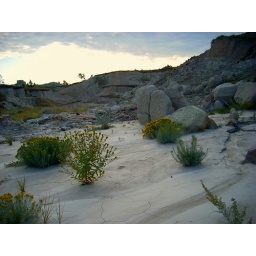
I loved the contrast of the green plants and yellow flowers against the stark white and greys.